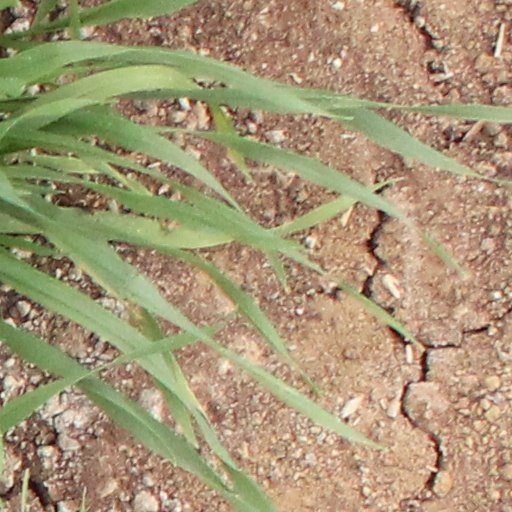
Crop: wheat